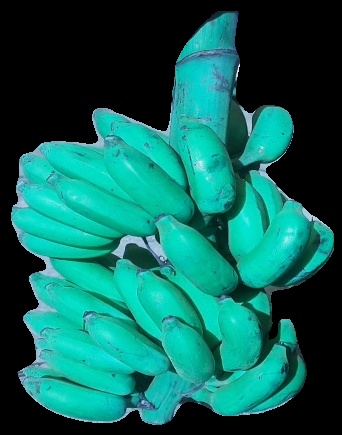
Variety: elakki-bale
Grade: grade3